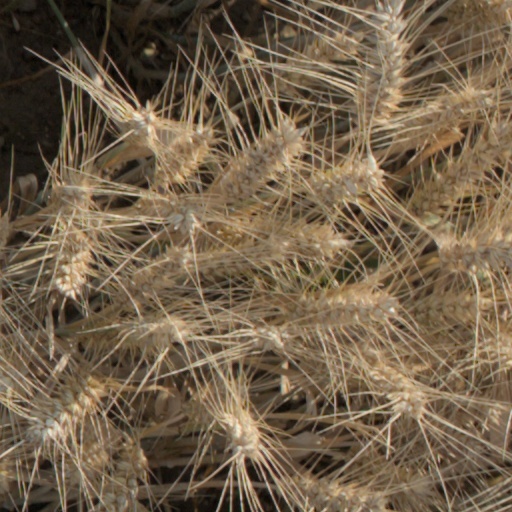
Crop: wheat